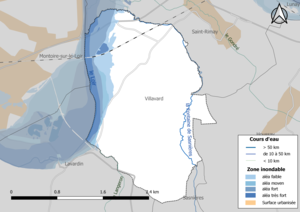
Carte des zones inondables de la commune de fr:Villavard (France).
Villavard est une commune française située dans le département de Loir-et-Cher, en région Centre-Val de Loire.